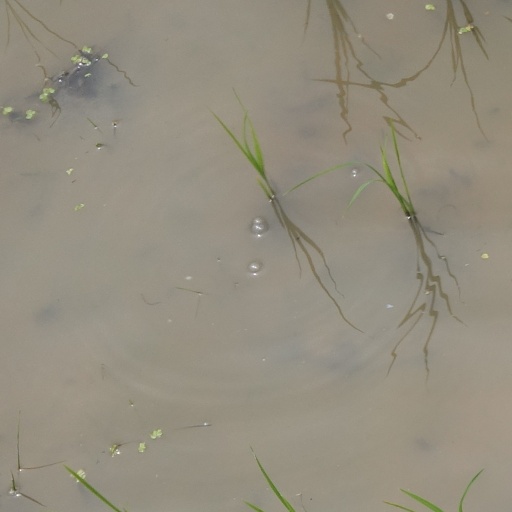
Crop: rice